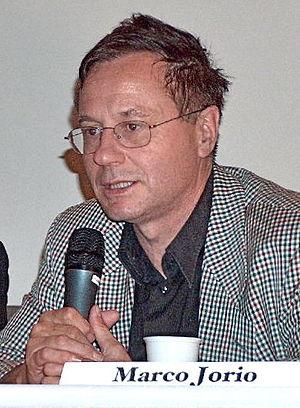
Le Dictionnaire historique de la Suisse est un projet éditorial commencé en 1988. Il a pour but de présenter l'histoire de la Suisse sous la forme d'une encyclopédie dans trois des langues nationales du pays : allemand, français et italien. Le DHS est publié à la fois sur papier et sur Internet. Lors de son achèvement fin 2014, il contient environ 36 000 articles répartis en treize volumes. En parallèle, une édition réduite du dictionnaire a été publiée en romanche sous le titre de Lexicon istoric retic, et constitue le premier dictionnaire spécialisé de la Suisse rhéto-romane.